The Unjust Angel

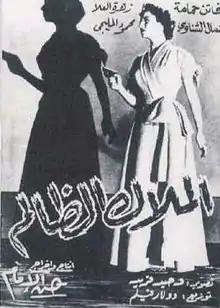
"The Unjust Angel" poster

The Unjust Angel (translit. Al-Malak al-Zalem) is a 1954 Egyptian crime/drama film directed by Hassan el-Imam. It starred Kamal Al-Shennawi, Seraj Munir, Faten Hamama, and Mahmoud el-Meliguy.